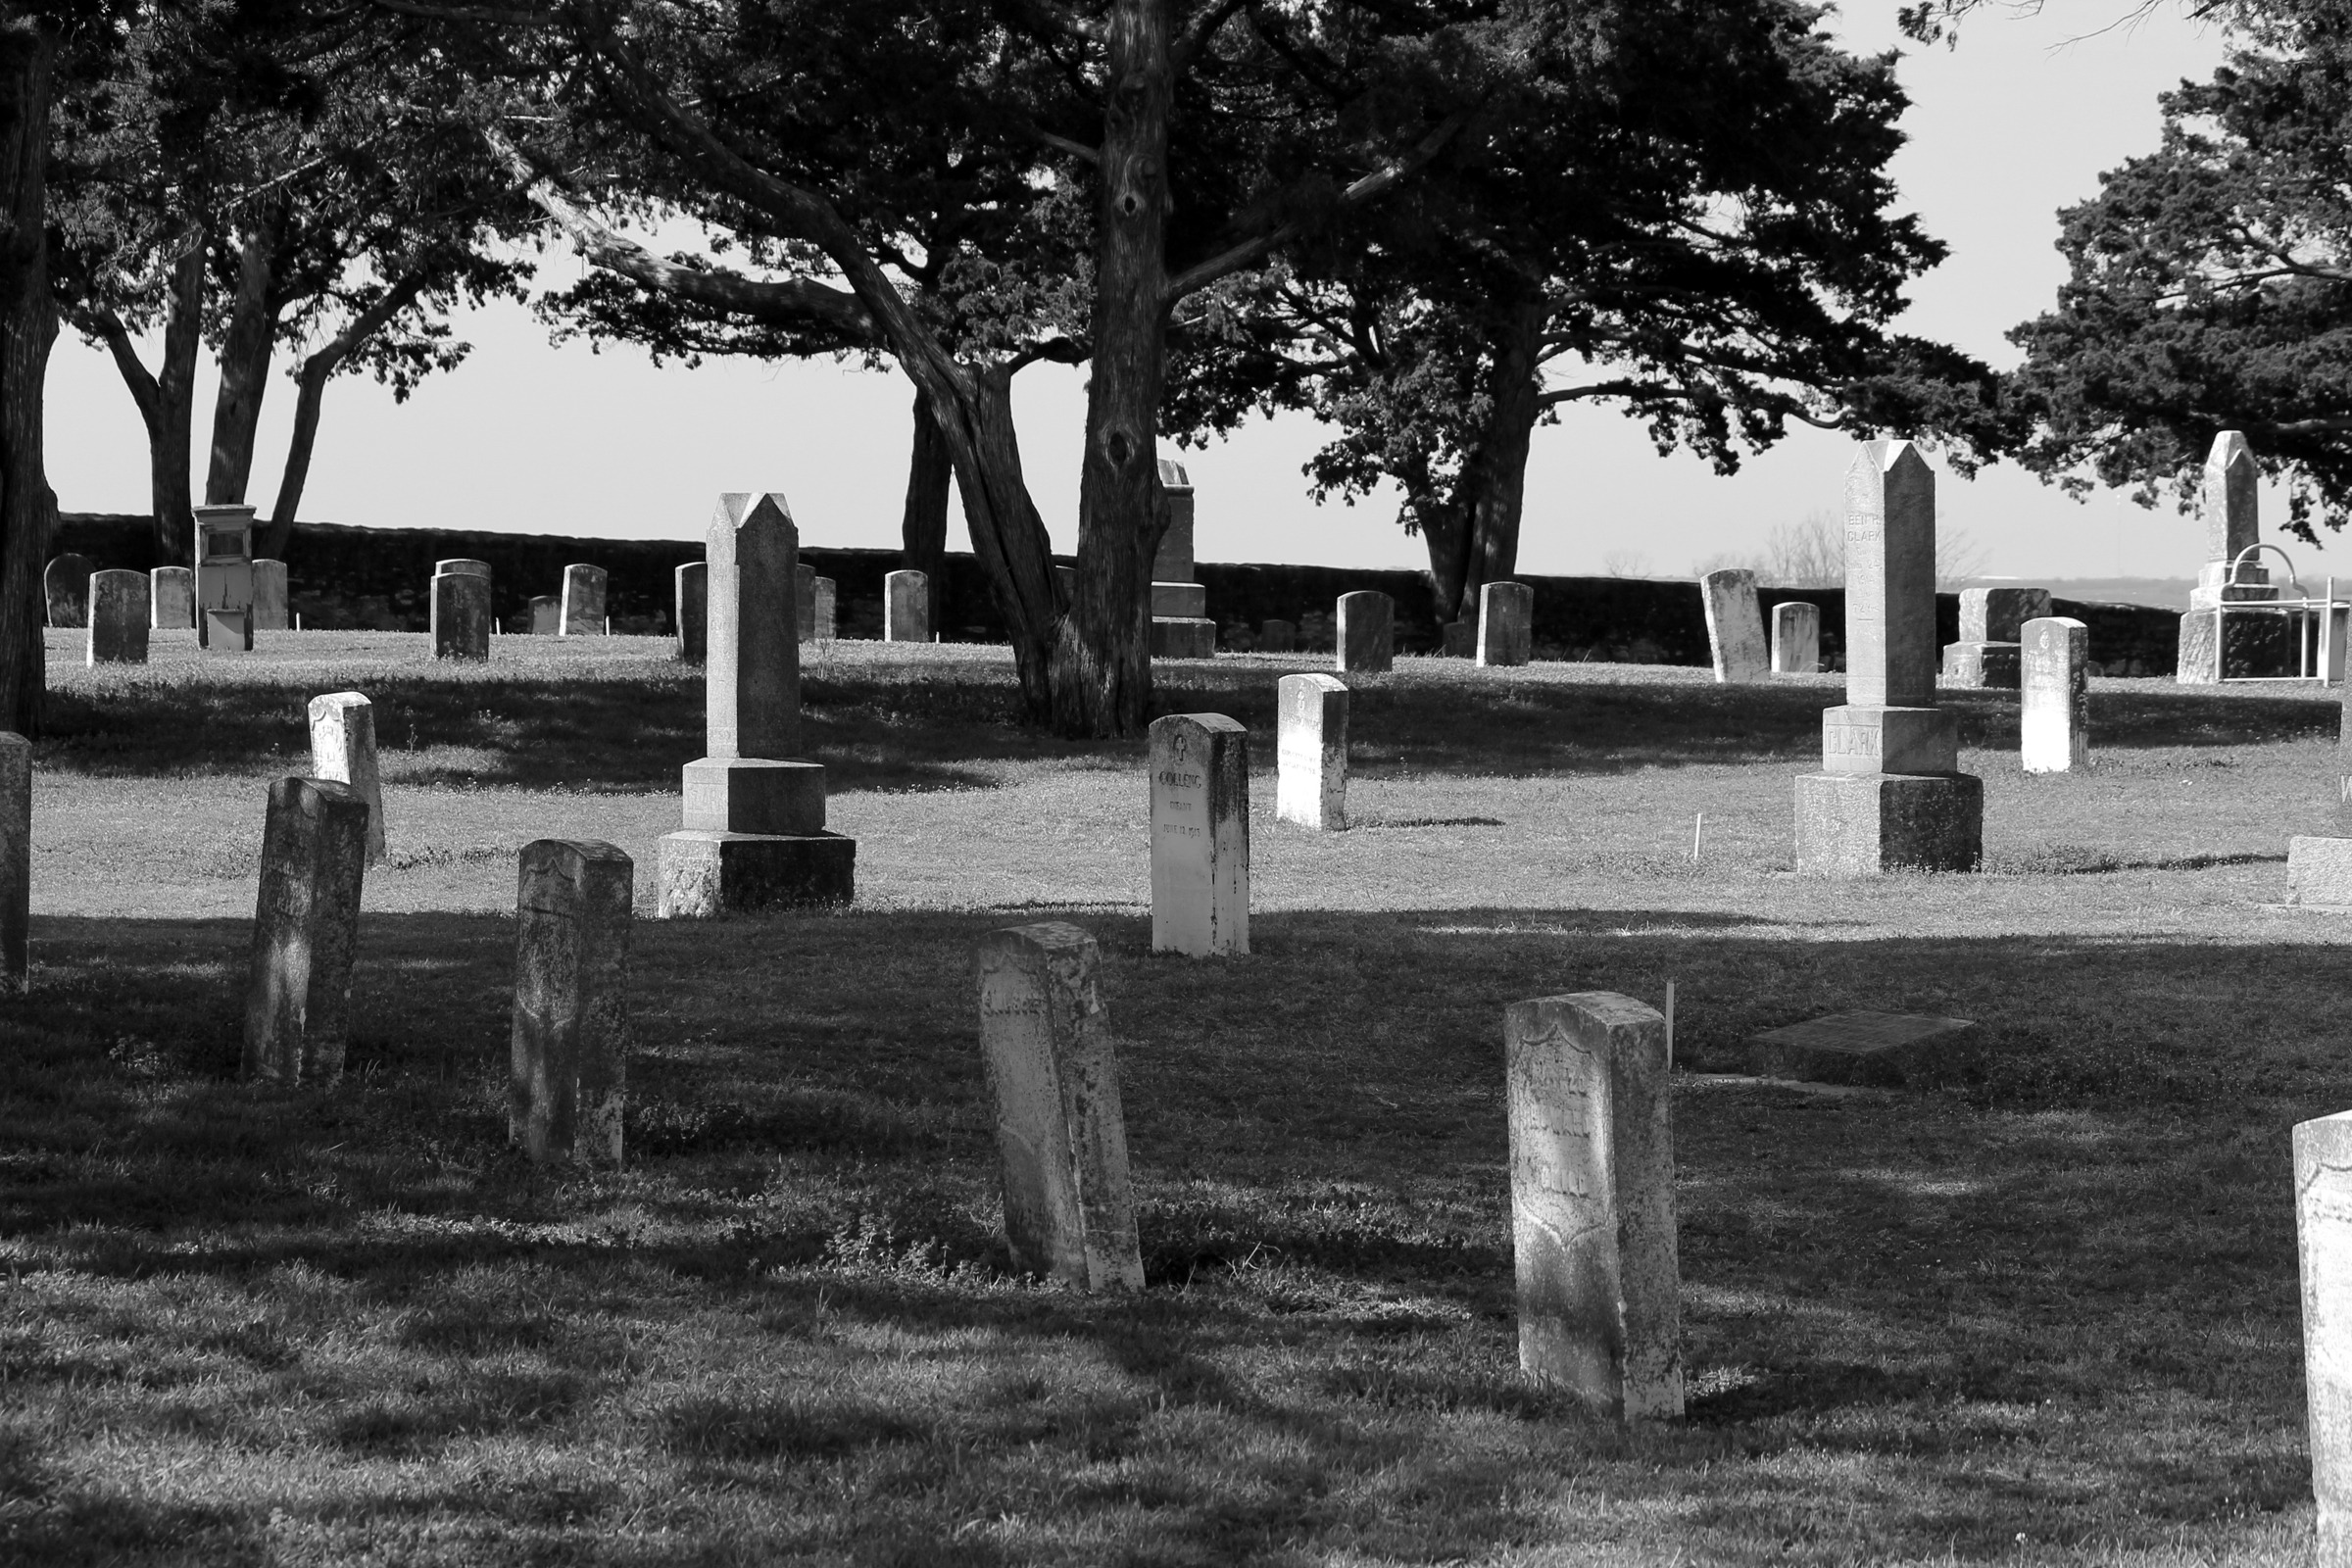
tree, black and white, white, monument, cemetery, monochrome, dead, tombstone, death, memorial, graveyard, gravestone, headstones, history, oklahoma, remembrance, graves, monochrome photography, ancient history, fort reno